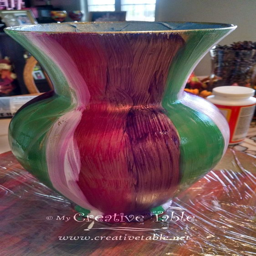
i rescued this sad glass vase and turned it into stunning home decor !